Aurangzeb

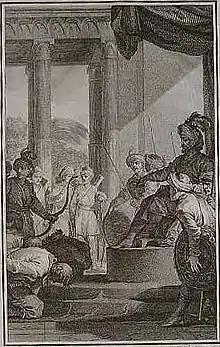
Josiah Child requests a pardon from Aurangzeb during the Anglo-Mughal War.

Aurangzeb was an orthodox Muslim ruler. Subsequent to the policies of his three predecessors, he endeavored to make Islam a dominant force in his reign. However these efforts brought him into conflict with the forces that were opposed to this revival. Aurangzeb was a follower of the Mujaddidi Order and a disciple of the son of the Punjabi saint, Ahmad Sirhindi. He sought to establish Islamic rule as instructed and inspired by him.